Wilfred Stokes

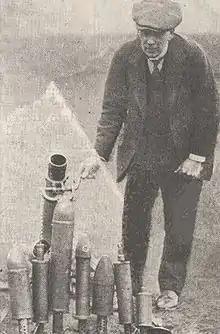
Stokes with one of his Mortars (1916-1918)

Sir Frederick Wilfrid Scott Stokes, (9 April 1860 – 7 February 1927) was the inventor in 1915 of the Stokes Mortar, which saw extensive use in the latter half of the First World War and was one of the first truly portable mortars.